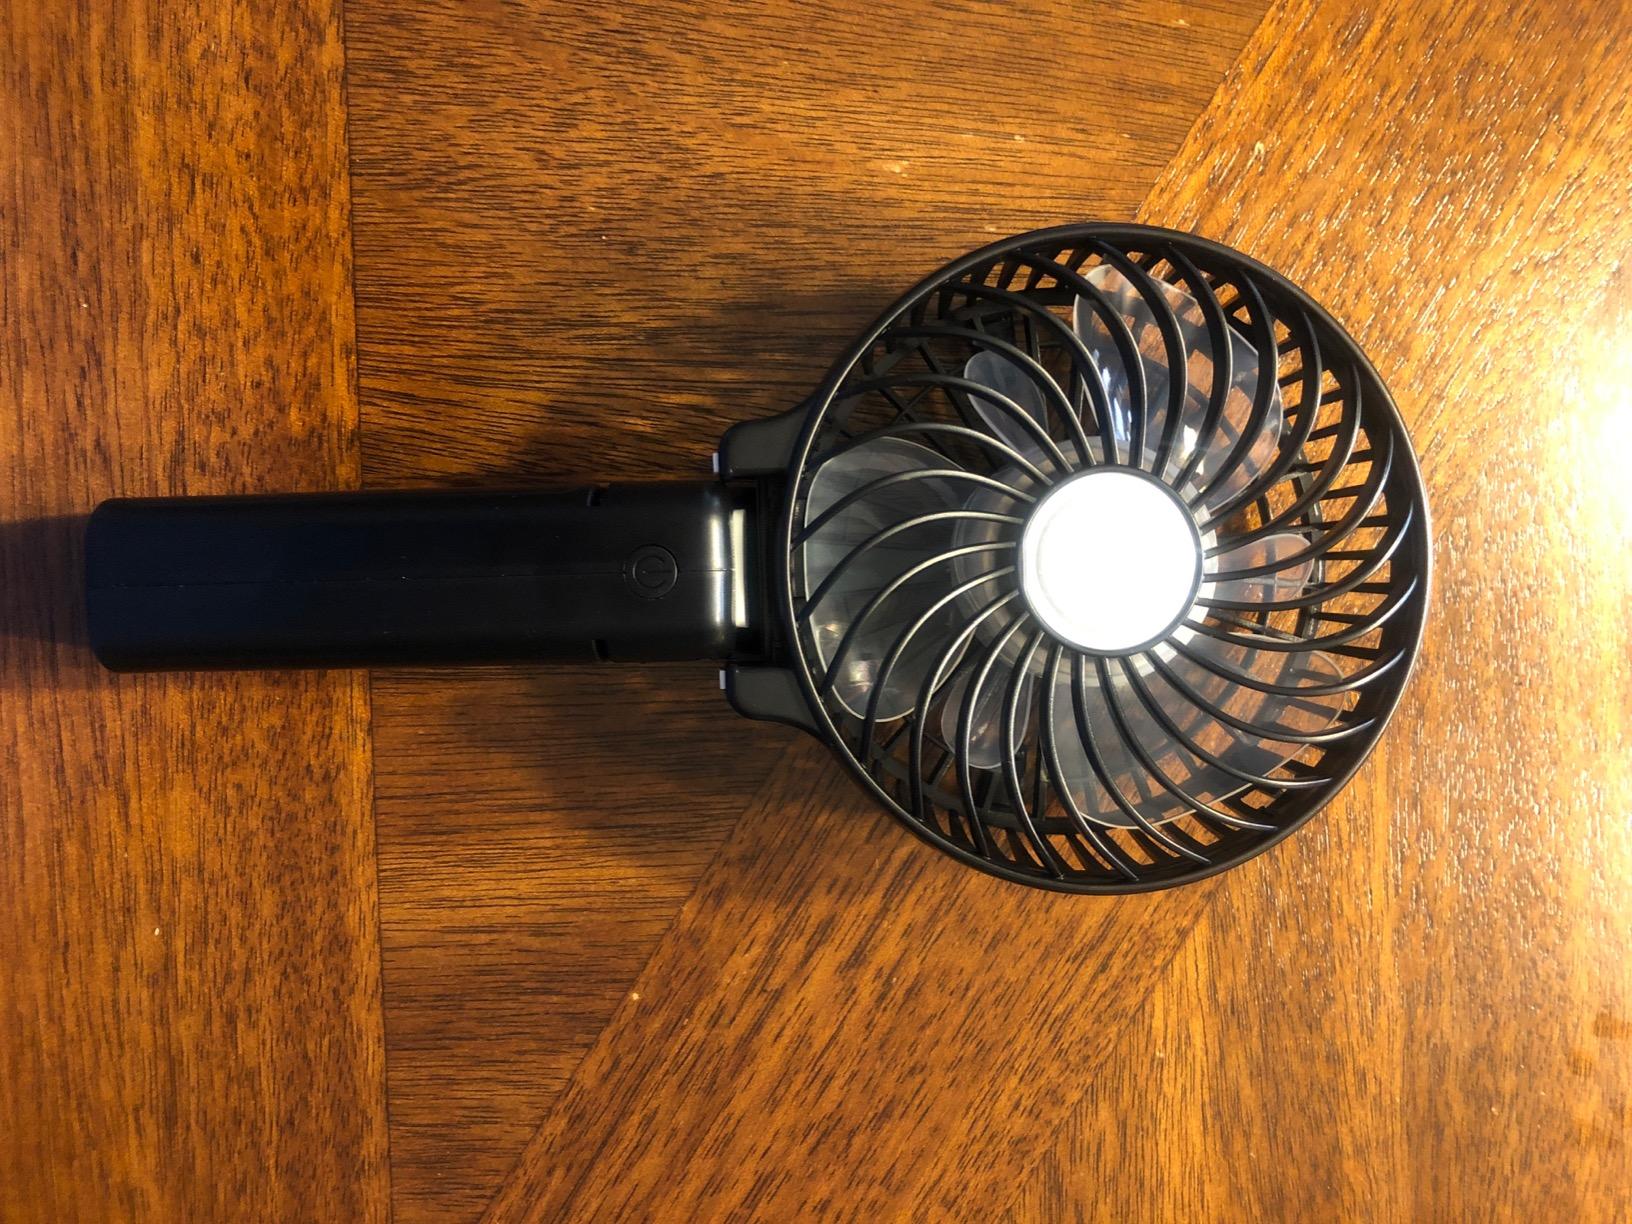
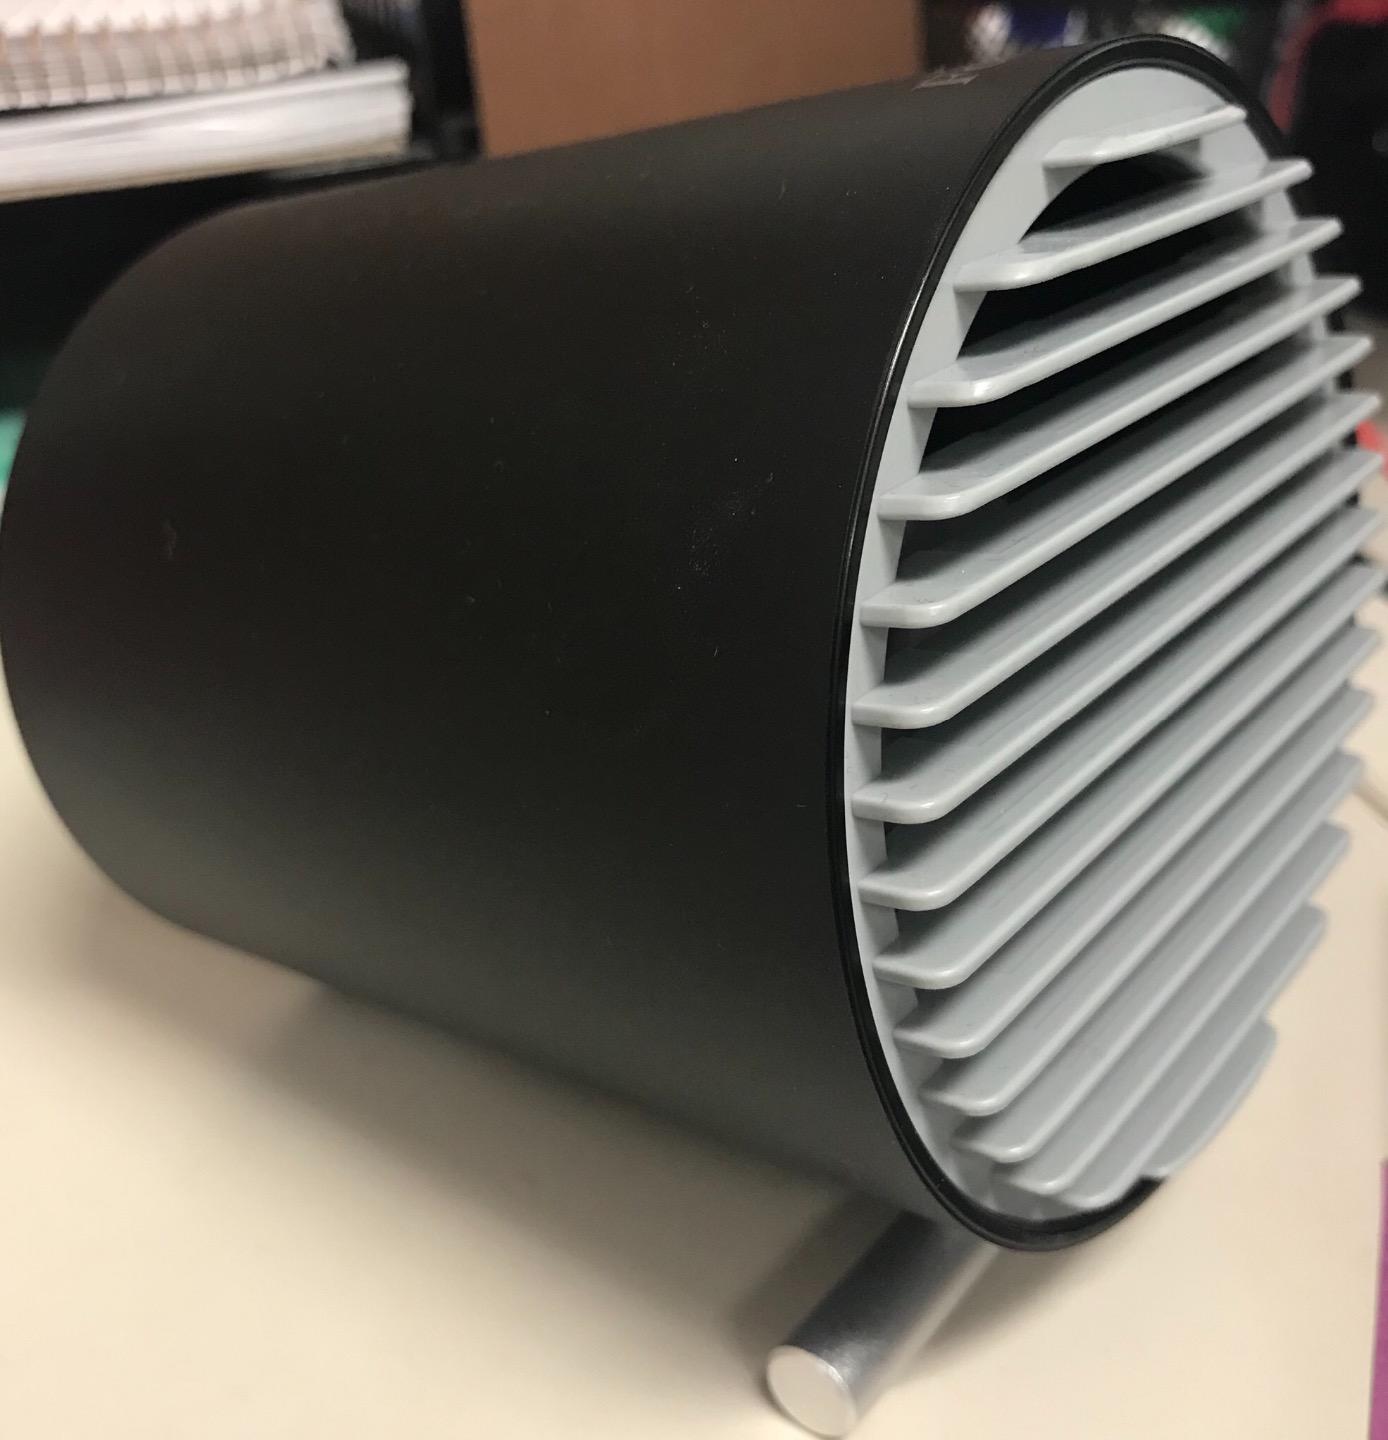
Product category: fan
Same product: no